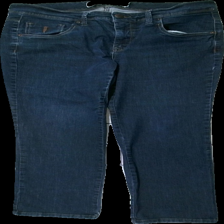
View: front
Type: Jeans
Category: Ladies
Brand: Kappahl
Colors: Blue
Material: ?
Pattern: Other
Cut: Regular
Size: L
Season: All
Price range: <50
Recommended usage: Reuse
Description: jeans
Comment: matrial går ej att läsa